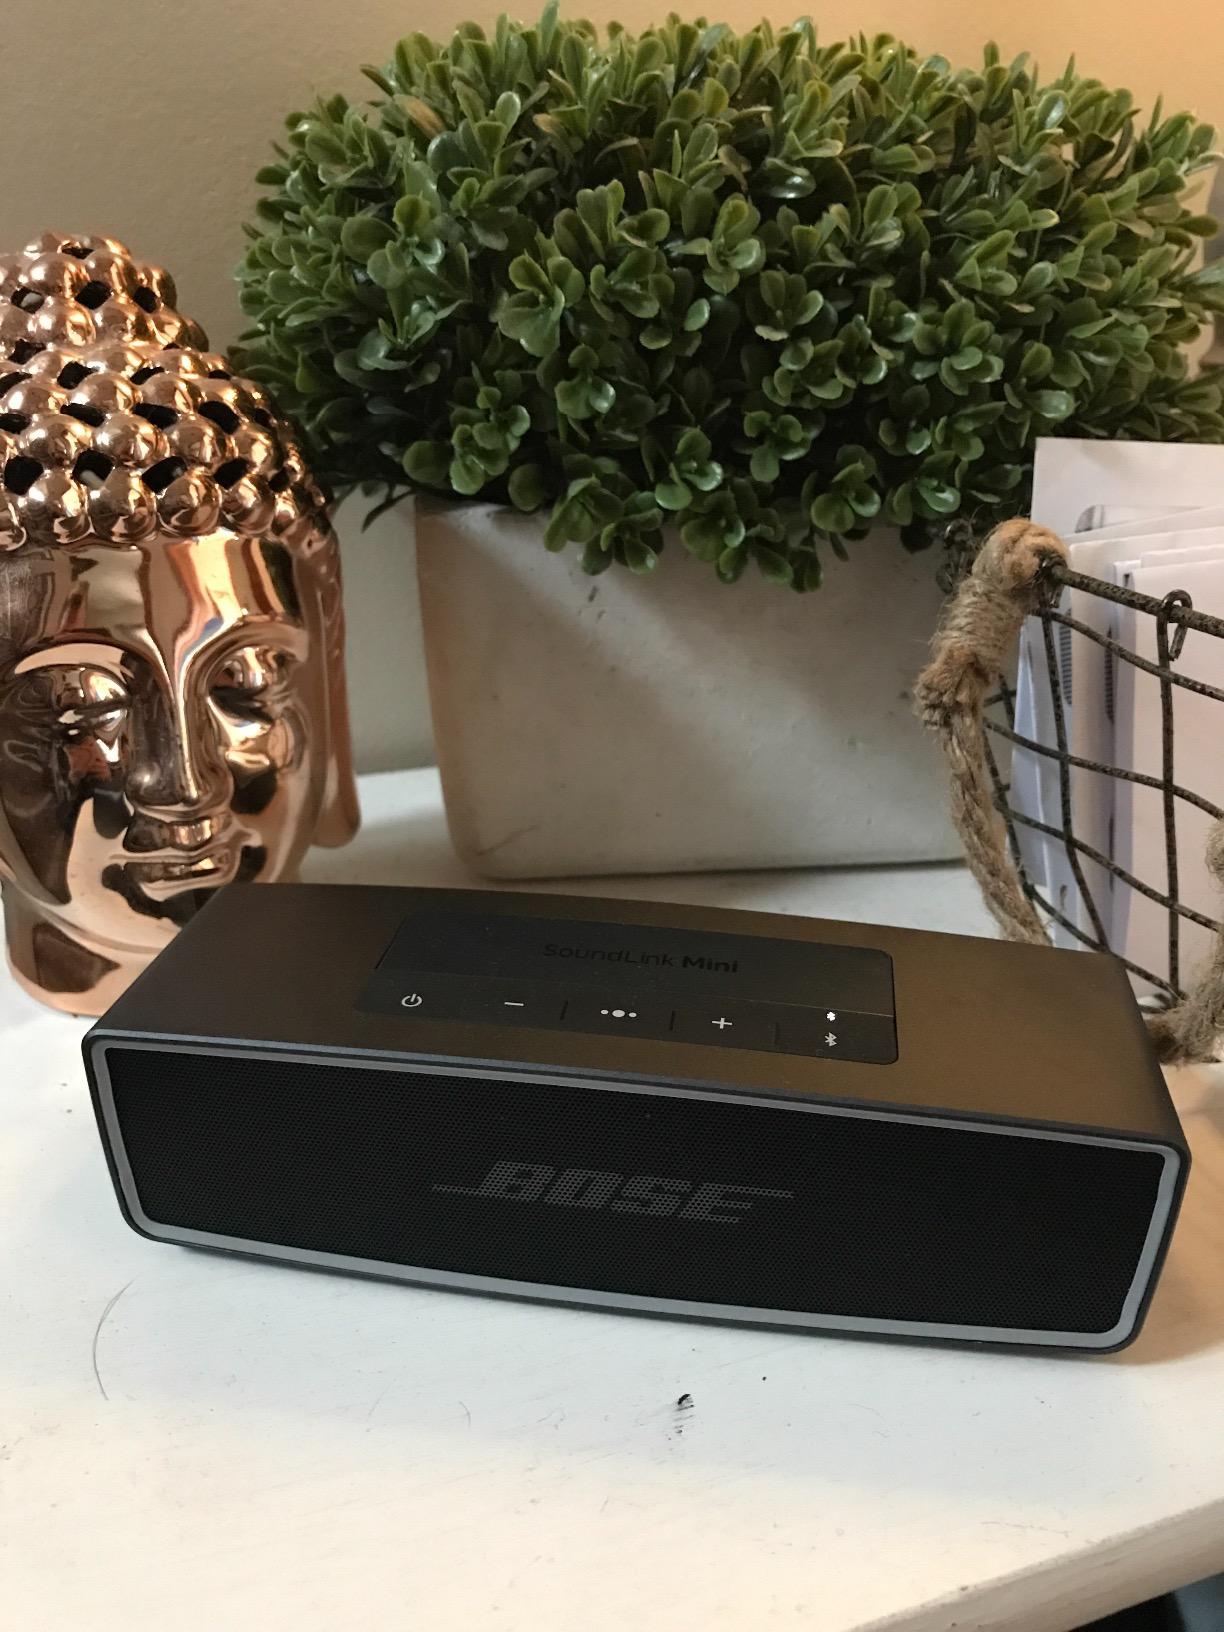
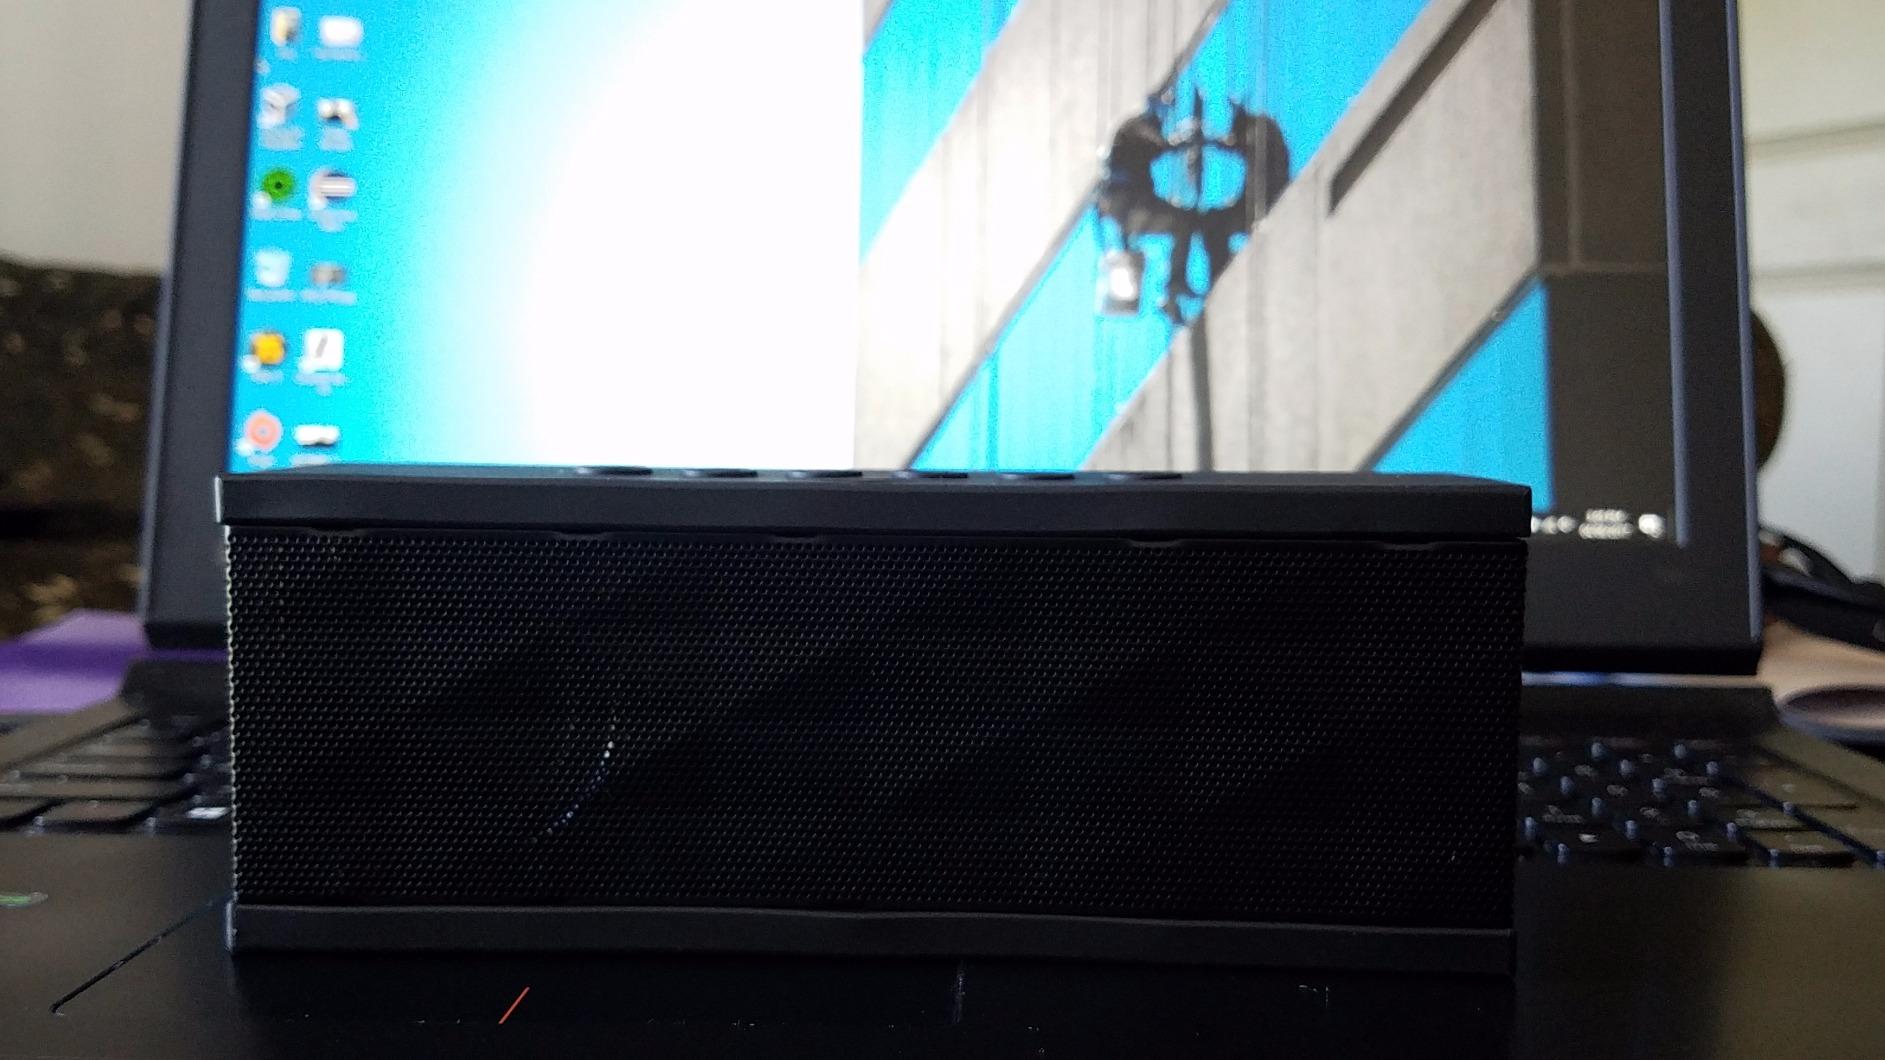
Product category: speaker
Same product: no